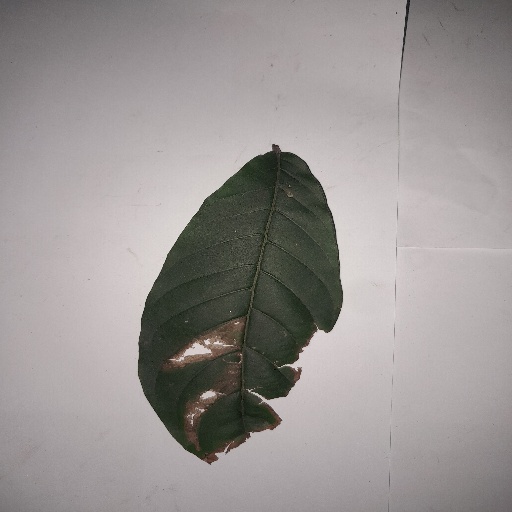
Species: HariTaki
Leaf condition: Bacterial Spot